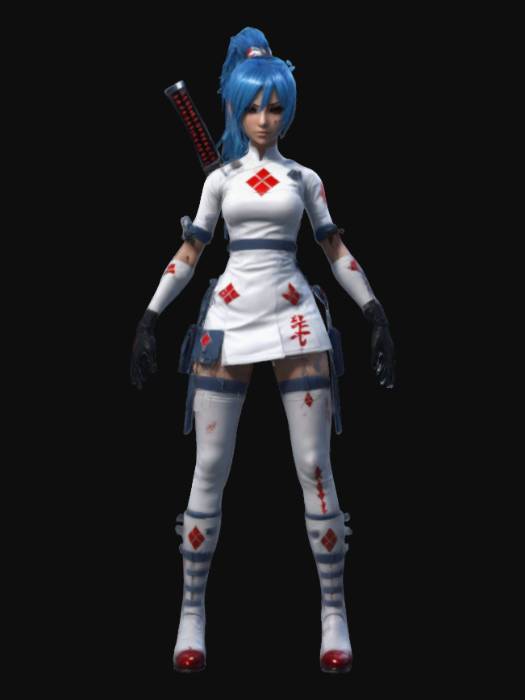
미적 점수 (1~10점): 8